Charles Tillon

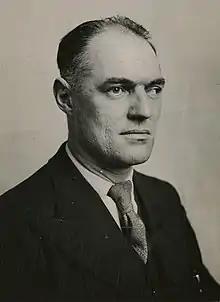
Charles Tillon in 1936

Charles Joseph Tillon (3 July 1897 – 13 January 1993) was a French metal worker, Communist, trade union leader, politician and leader of the French Resistance during World War II (1939–1945).